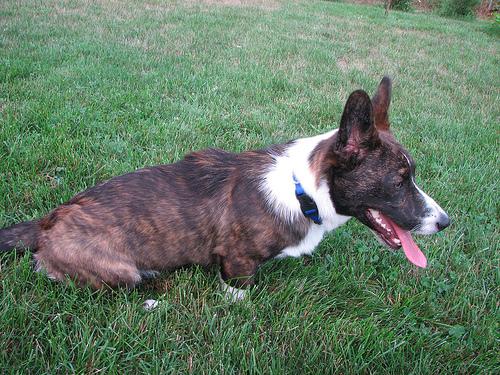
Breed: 2909-n000116-Cardigan